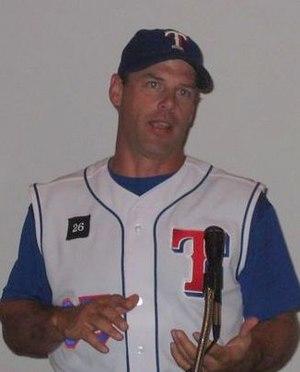
John Karl Wetteland est un ancien lanceur des Ligues majeures de baseball qui a connu une brillante carrière, notamment avec les Expos de Montréal et les Yankees de New York. Avec ces derniers, il devint en 1996 le premier lanceur de relève à être élu joueur par excellence de la Série Mondiale, alors qu'il protégea les quatre dernières victoires des Yankees.